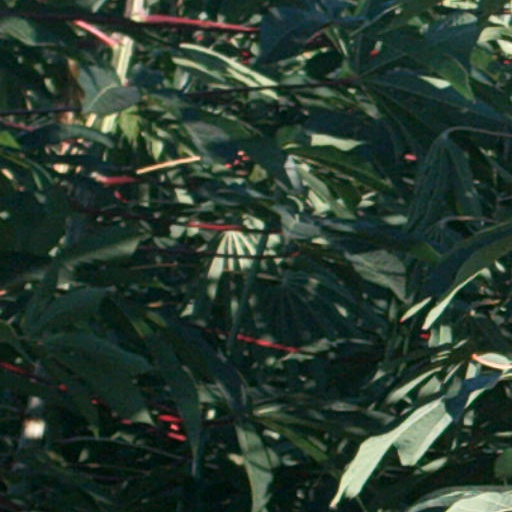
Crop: cassava